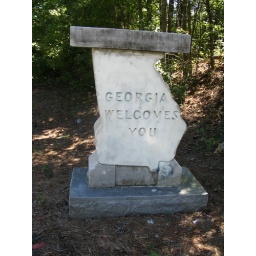
yeah, welcome to georgia. my bike fell over because of the crappy pavement while i was taking this pictue.